Wilchingen-Hallau railway station

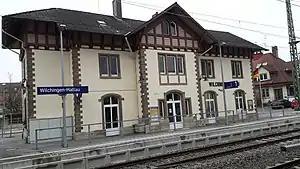
The station in 2017

Wilchingen-Hallau railway station is a railway station in the municipality of Wilchingen, in the Swiss canton of Schaffhausen. It is located on the standard gauge High Rhine Railway run by Deutsche Bahn.